Anders Franzén

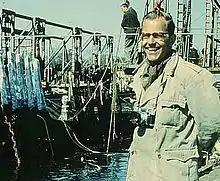
Anders Franzén in 1961

Carl Gustaf Anders Franzén (23 July 1918 – 8 December 1993) was a Swedish marine technician and an amateur naval archaeologist. He is most famous for having located the 1628 wreck of the Swedish galleon "Vasa" in 1956 and participated in her salvage 1959–1961. He also participated in the exploration for the wrecks of Swedish warships "Kronan", "Riksäpplet" and "Resande Man" as well as Gustav Vasa's flagship "Lybska Svan".